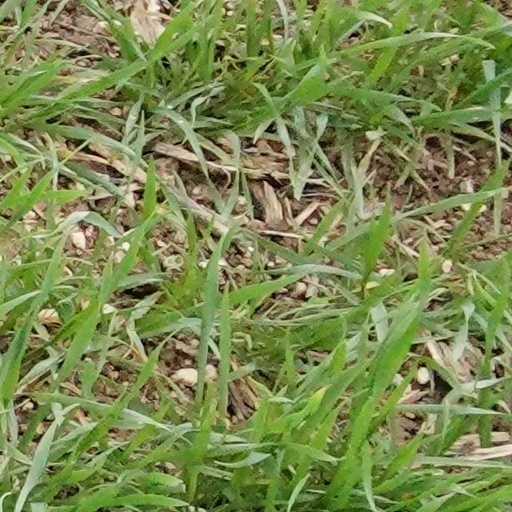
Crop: wheat